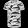
Label: T - shirt / top